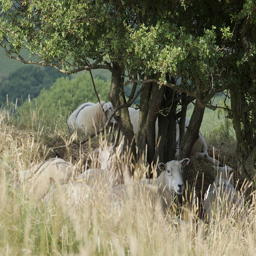
Sheep are laying down in a field, under a tree.
Sheep lay next to a tree that is in the field.
A herd of white livestock rests beneath the shade of trees at the edge of a dry field.
Group of sheep sitting in the shade under a tree in a field.
Sheep lie down in the shade in a field under a tree.